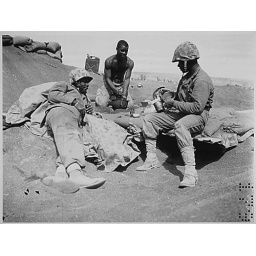
African-American Marines take a break in the black sand of Iwo Jima.